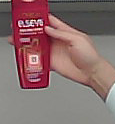
Product: loreal_shampoo